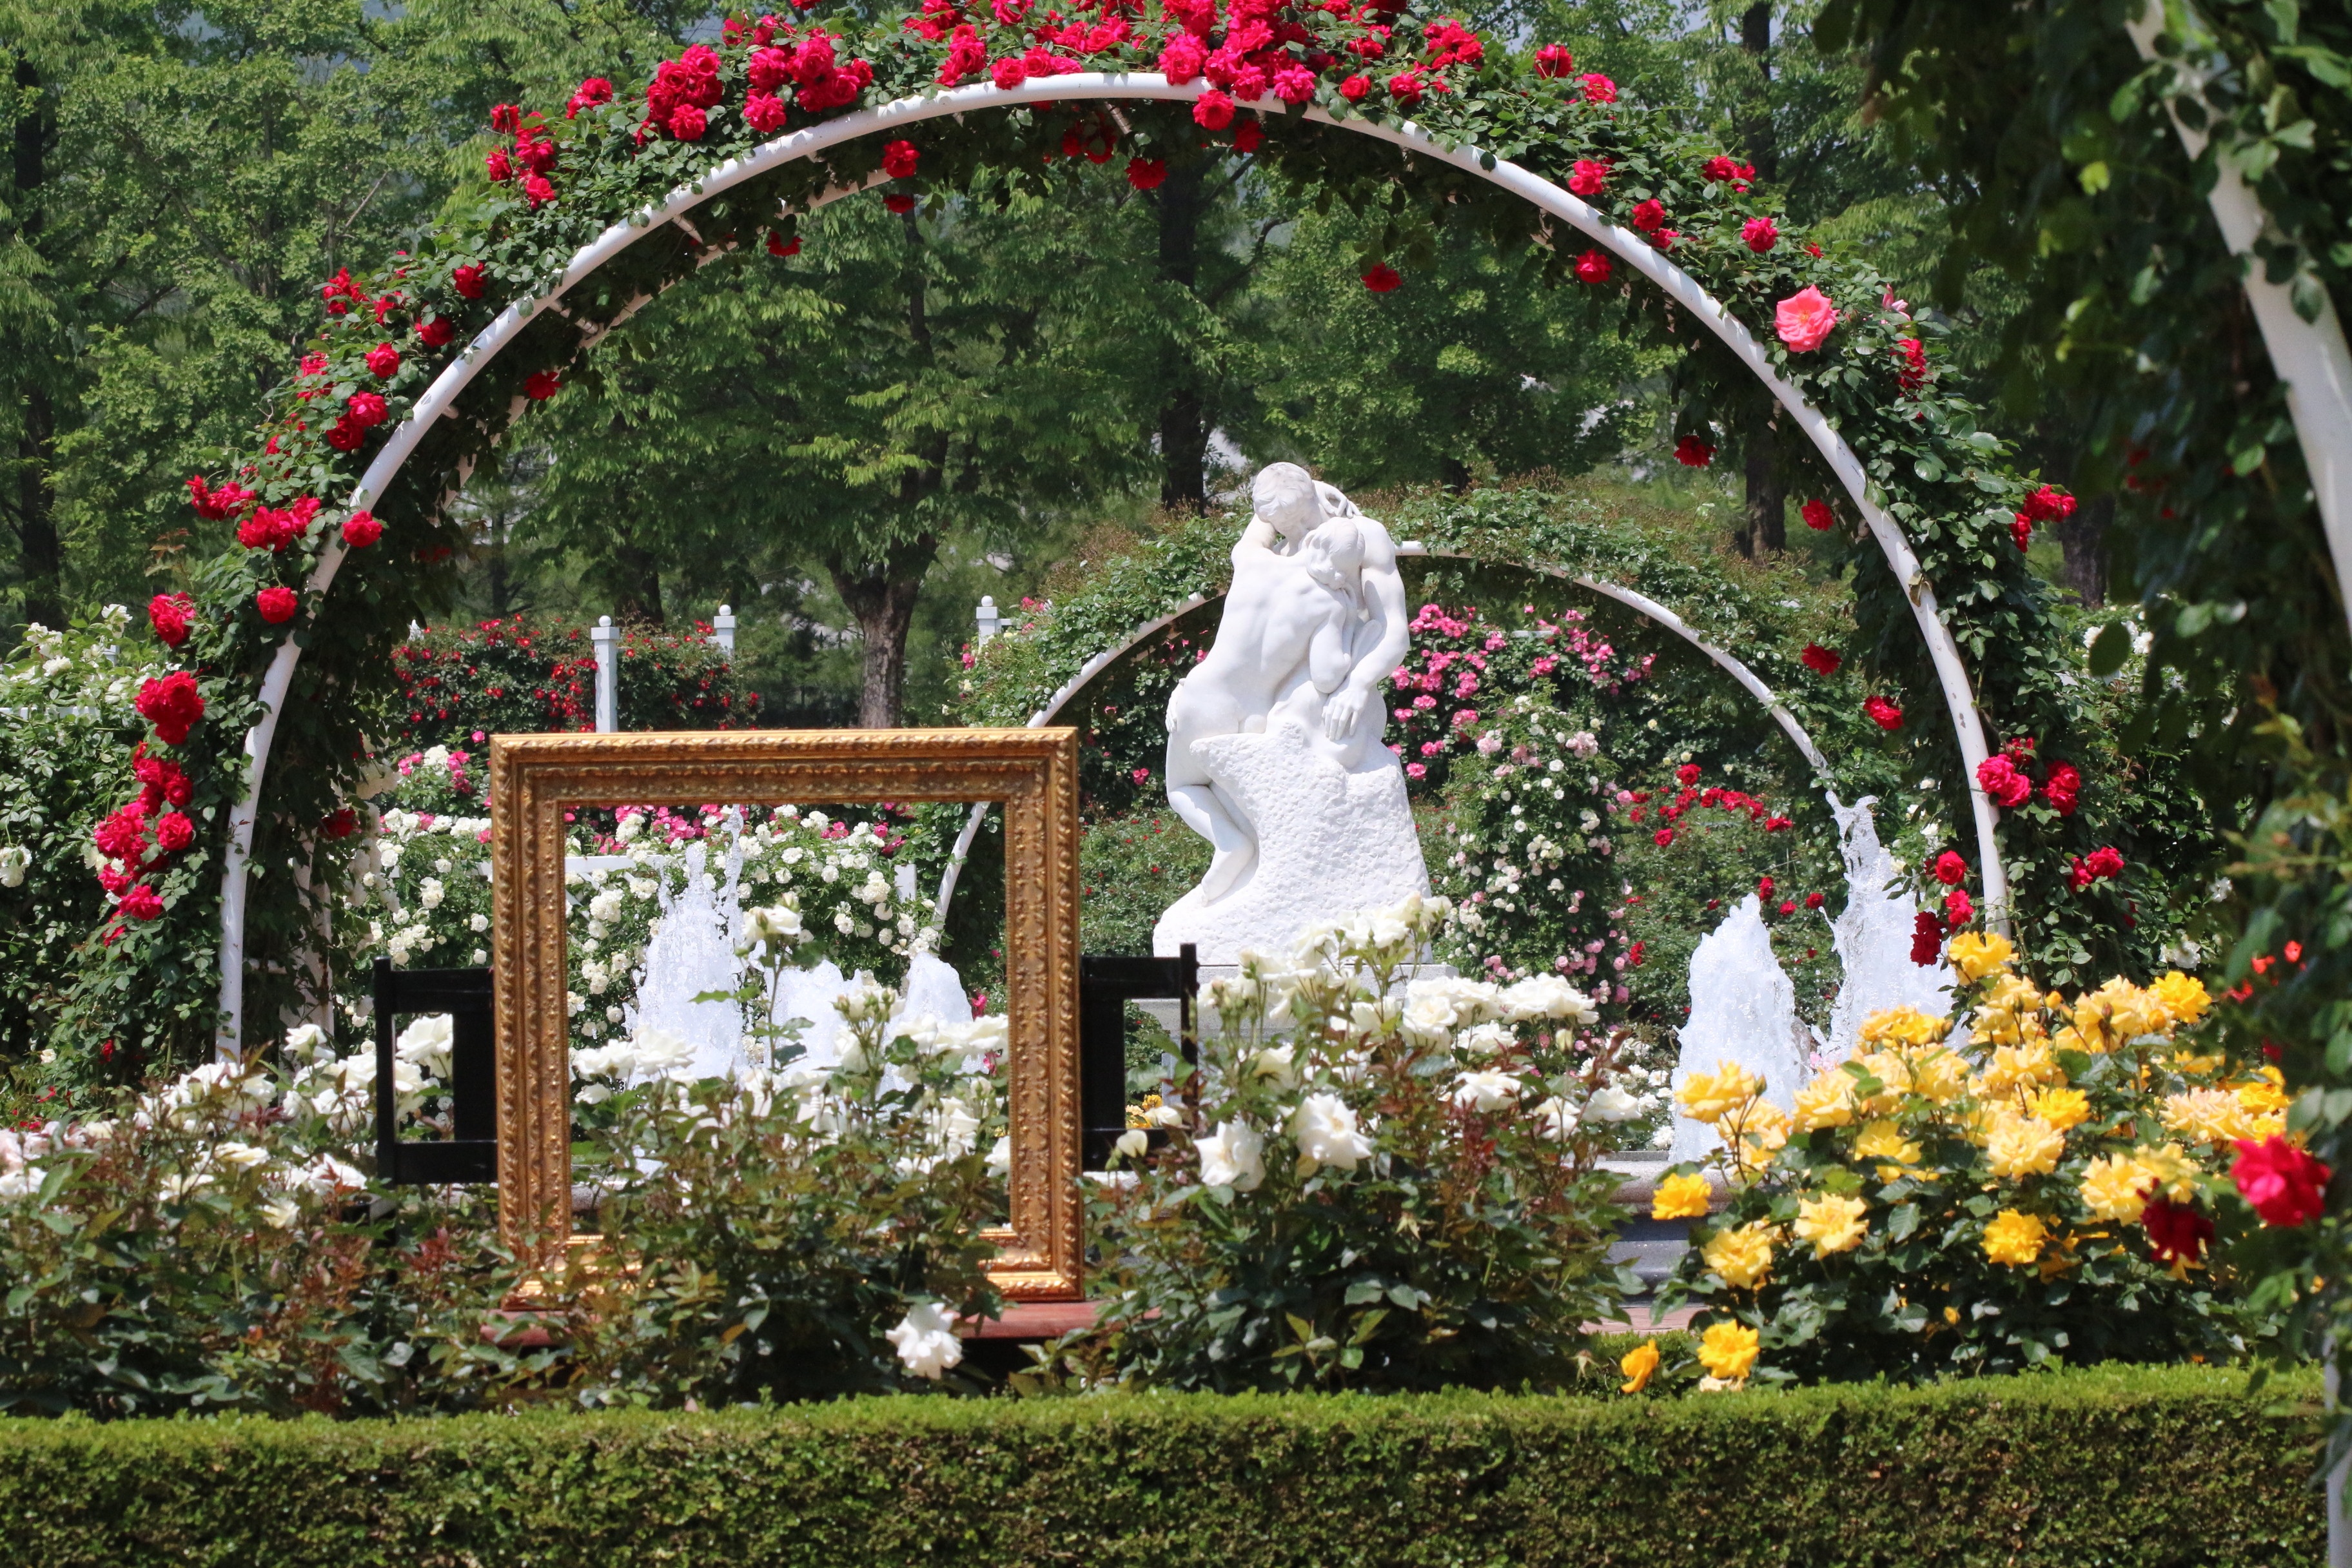
flower, arch, rose, botany, garden, flora, may, yard, floristry, white rose, yellow roses